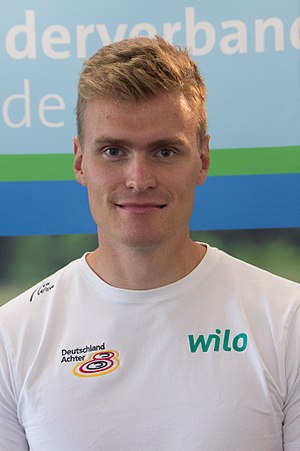
Hannes Ocik
Hannes Ocik (2017)
Hannes Ocik er en tysk roer, tredobbelt verdensmester og seksdobbelt europamester.